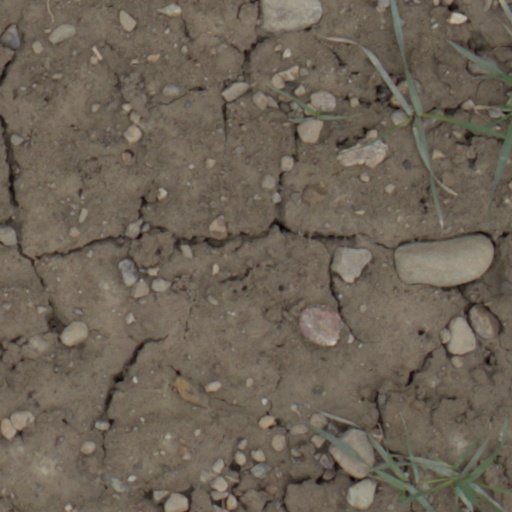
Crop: wheat